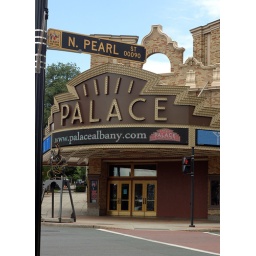
The digital marquee of the Palace Theater in Albany, framed by a street sign designating the theater's location.